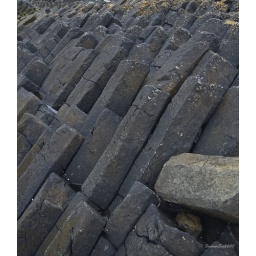
columns of rock by the sea